COVID-19 pandemic in Karnataka

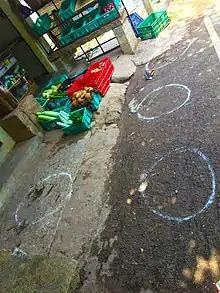
Circles drawn in front of a Bengaluru store to guide for social distancing

In line with guidelines issued by the Government of India, the Chief Minister of Karnataka, further extended the lockdown in the state up to 17 May. This time, the Government classified the areas in four main categories: Containment, Red, Orange, and Green zones, based on conducting risk profiling of various districts.